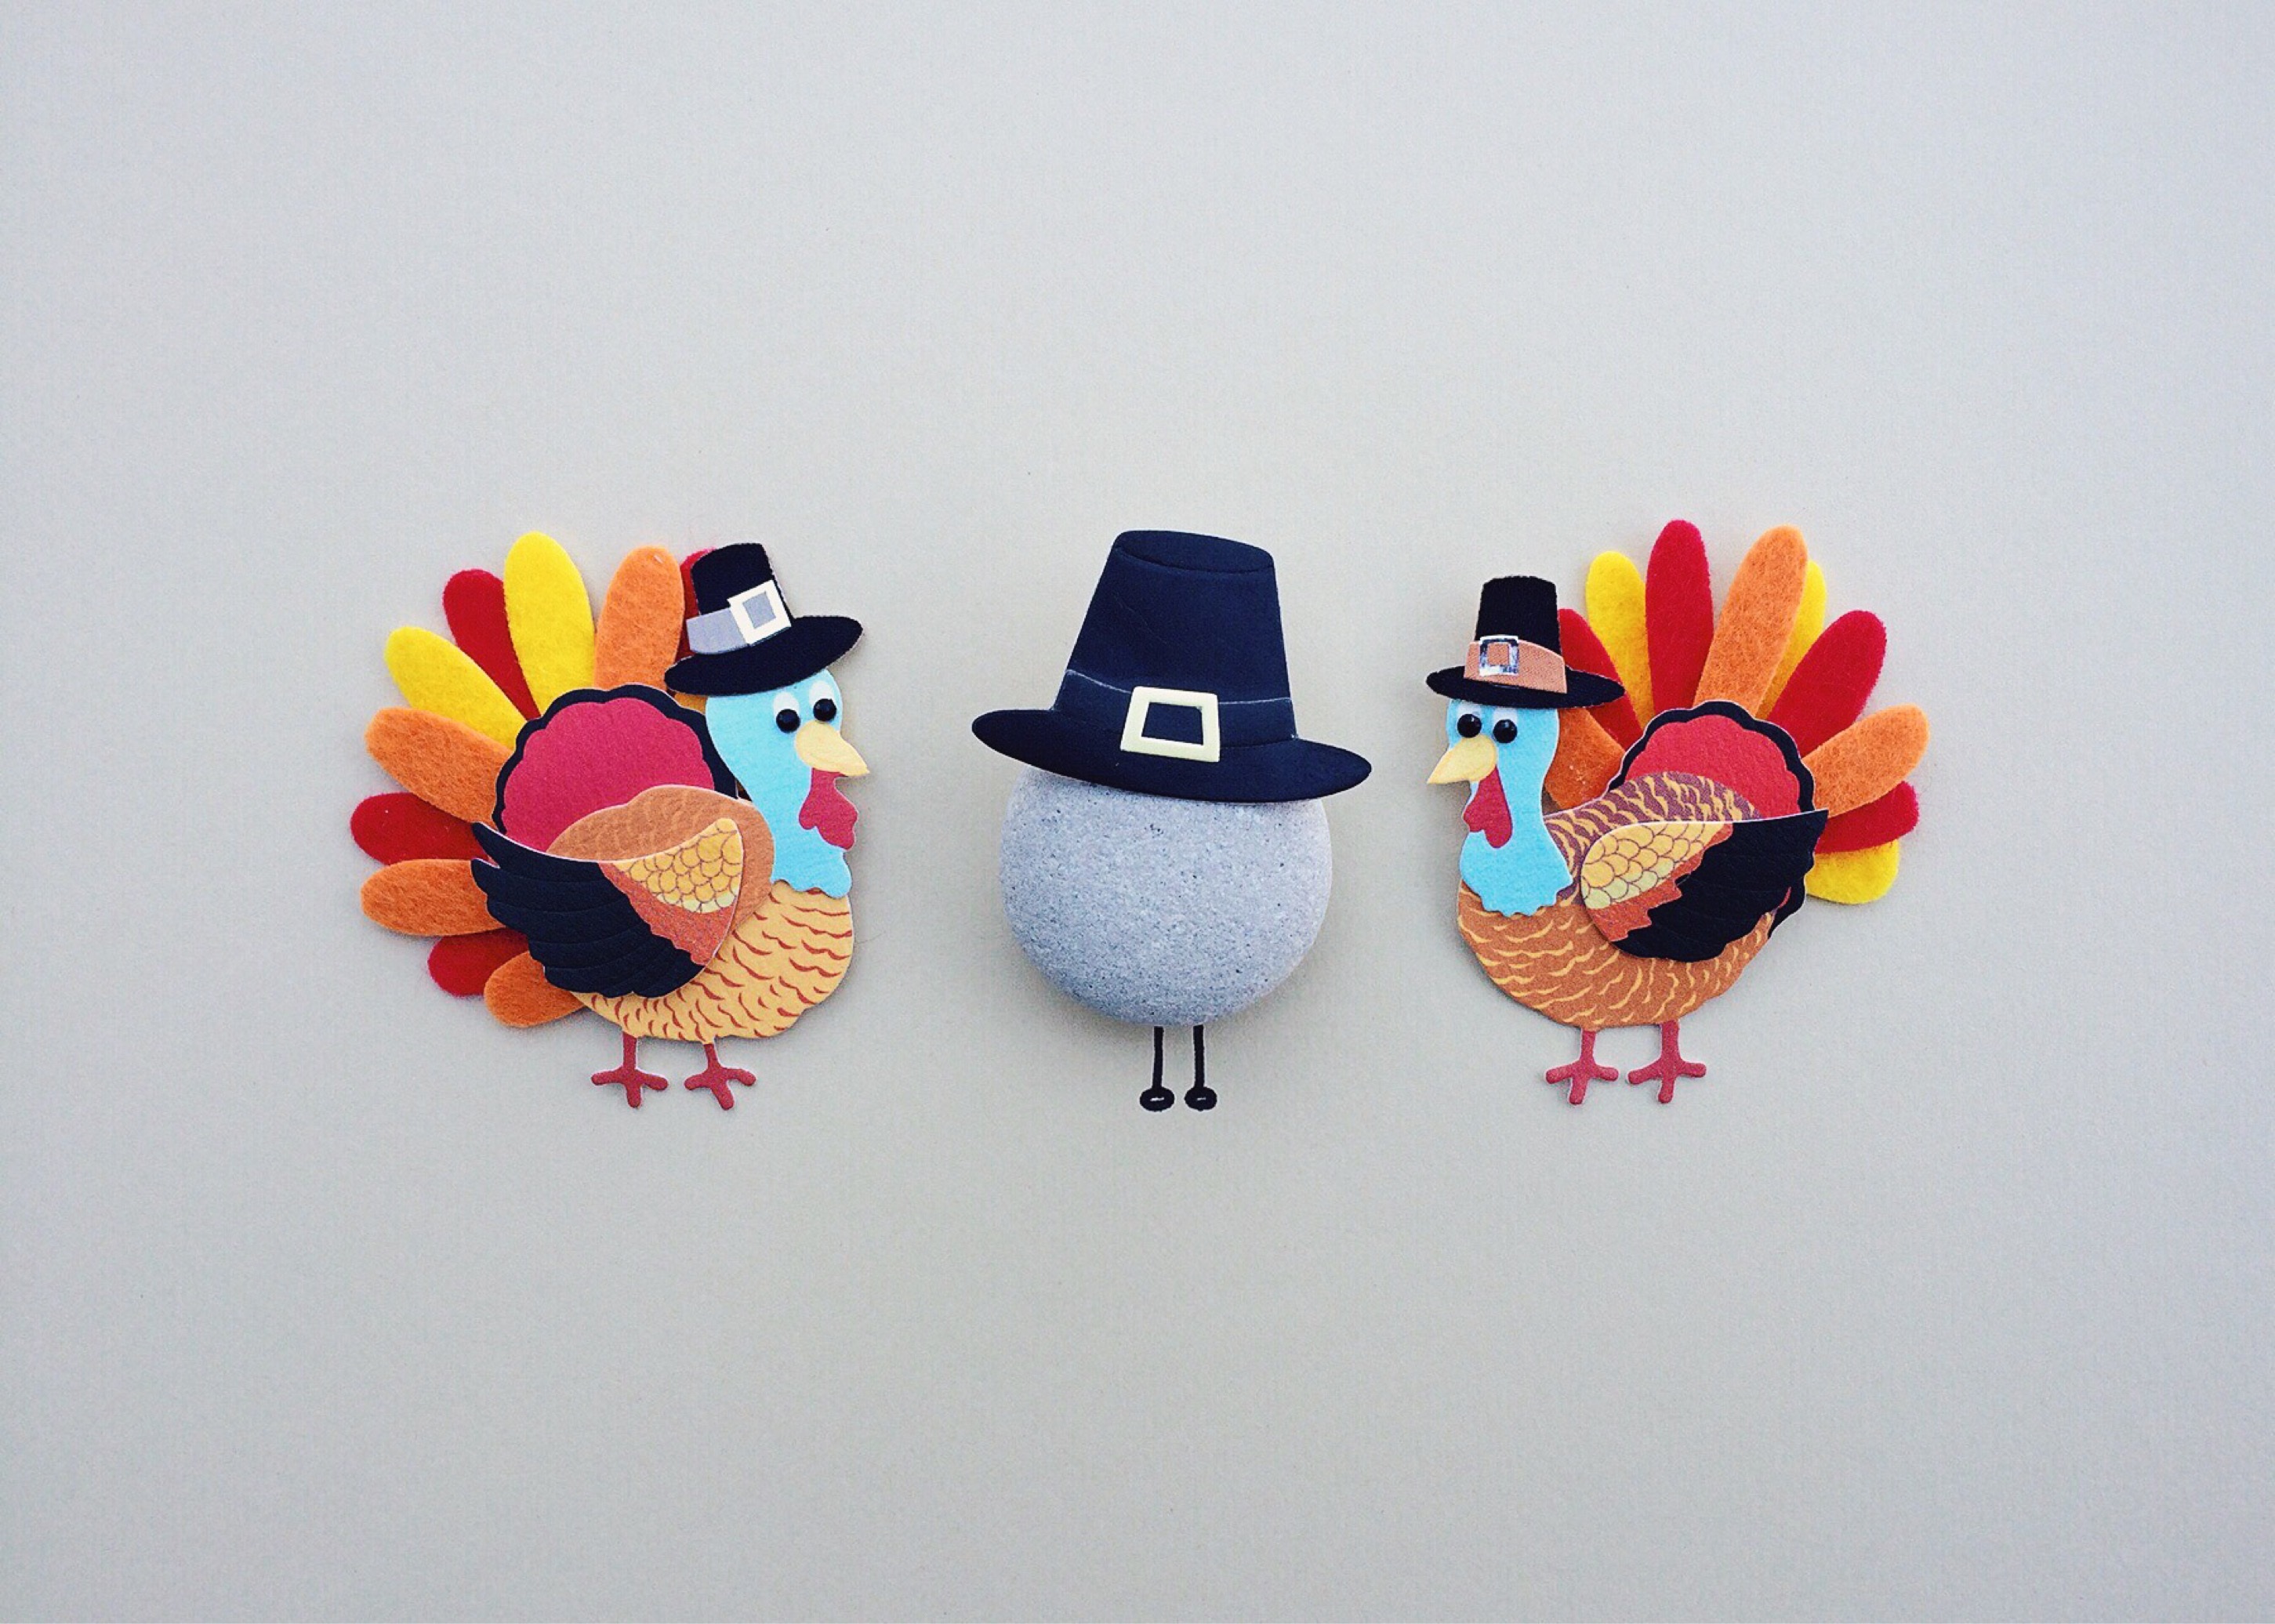
bird, autumn, holiday, toy, thanksgiving, art, illustration, dinner, turkey, traditional, fashion accessory